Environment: real
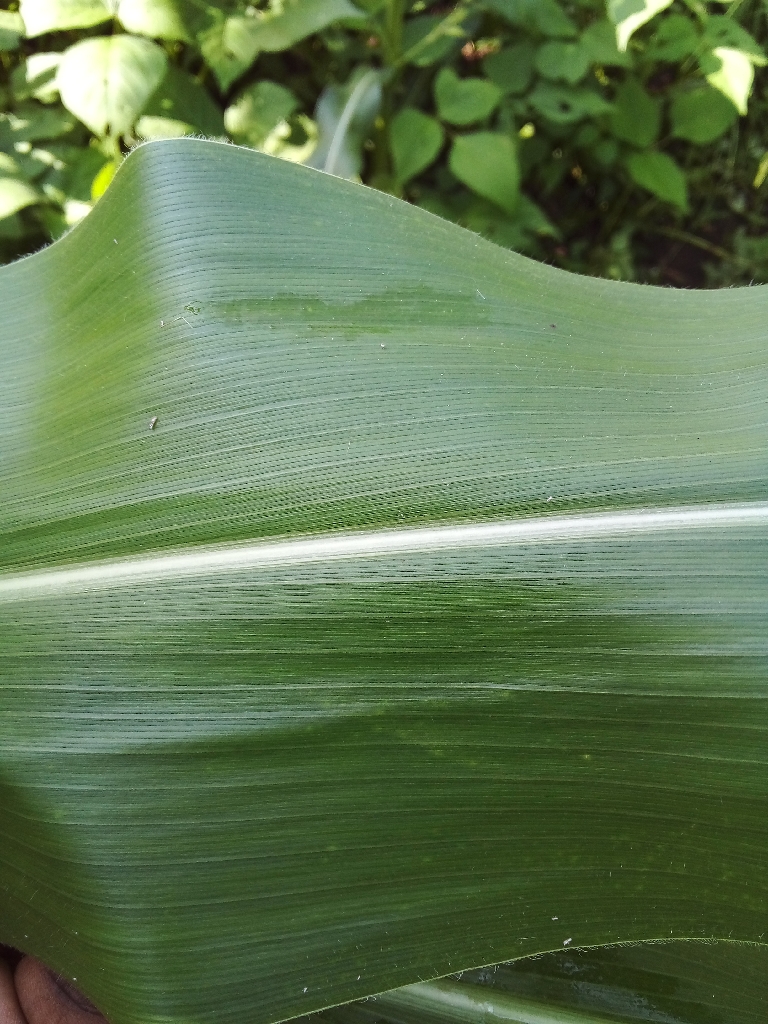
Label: healthy